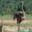
Label: bird